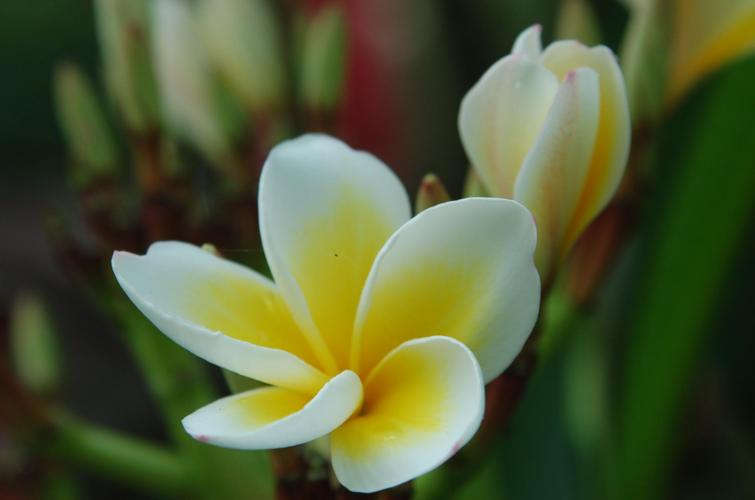
Label: frangipani